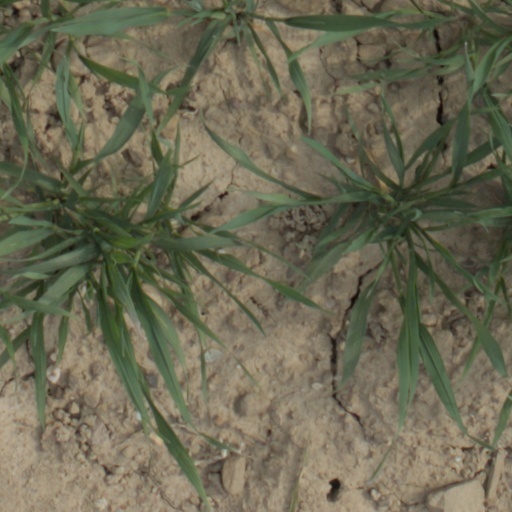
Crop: wheat